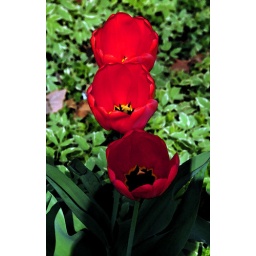
Three red, yellow and black tulips with ground cover in the background